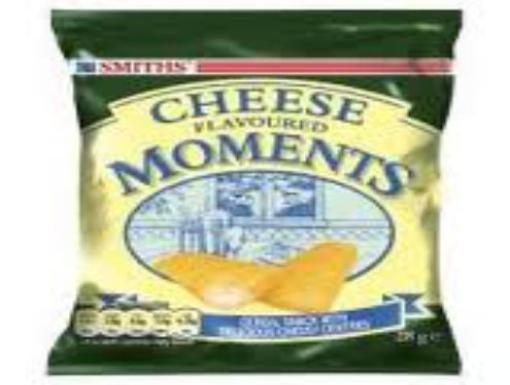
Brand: cheese flavoured moments
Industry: Food